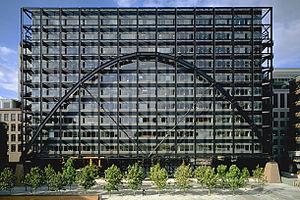
William Frazier Baker, plus connu sous le nom de Bill Baker, est un ingénieur américain né le 9 octobre 1953 à Fulton, Missouri. Il doit sa notoriété principalement à son travail sur la tour Burj Khalifa, plus haute tour du monde. Ce spécialiste en ingénierie des structures est actuellement partenaire dans l'agence d'architectes Skidmore, Owings et Merrill située à Chicago.